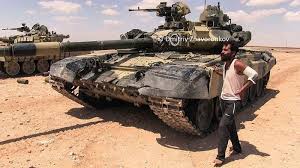
Label: Tank